Therese Bohman

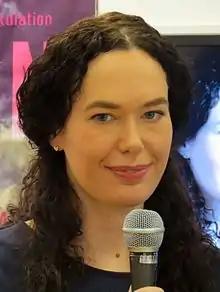

Bohman grew up in Kolmården, a town about 150 km south of Stockholm that is famous for its zoo, the Kolmården Wildlife Park. She has written that she visited the Kolmården zoo frequently as a child.